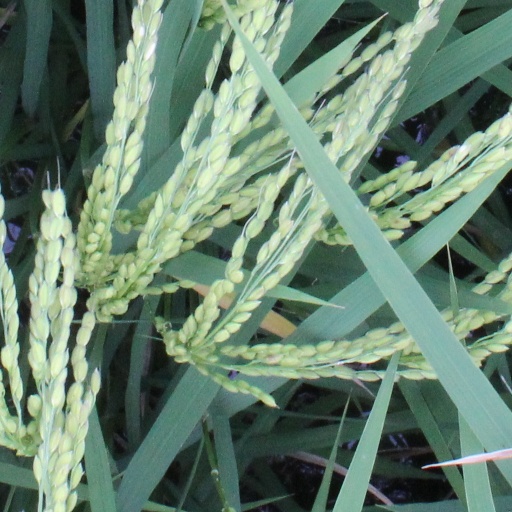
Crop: rice